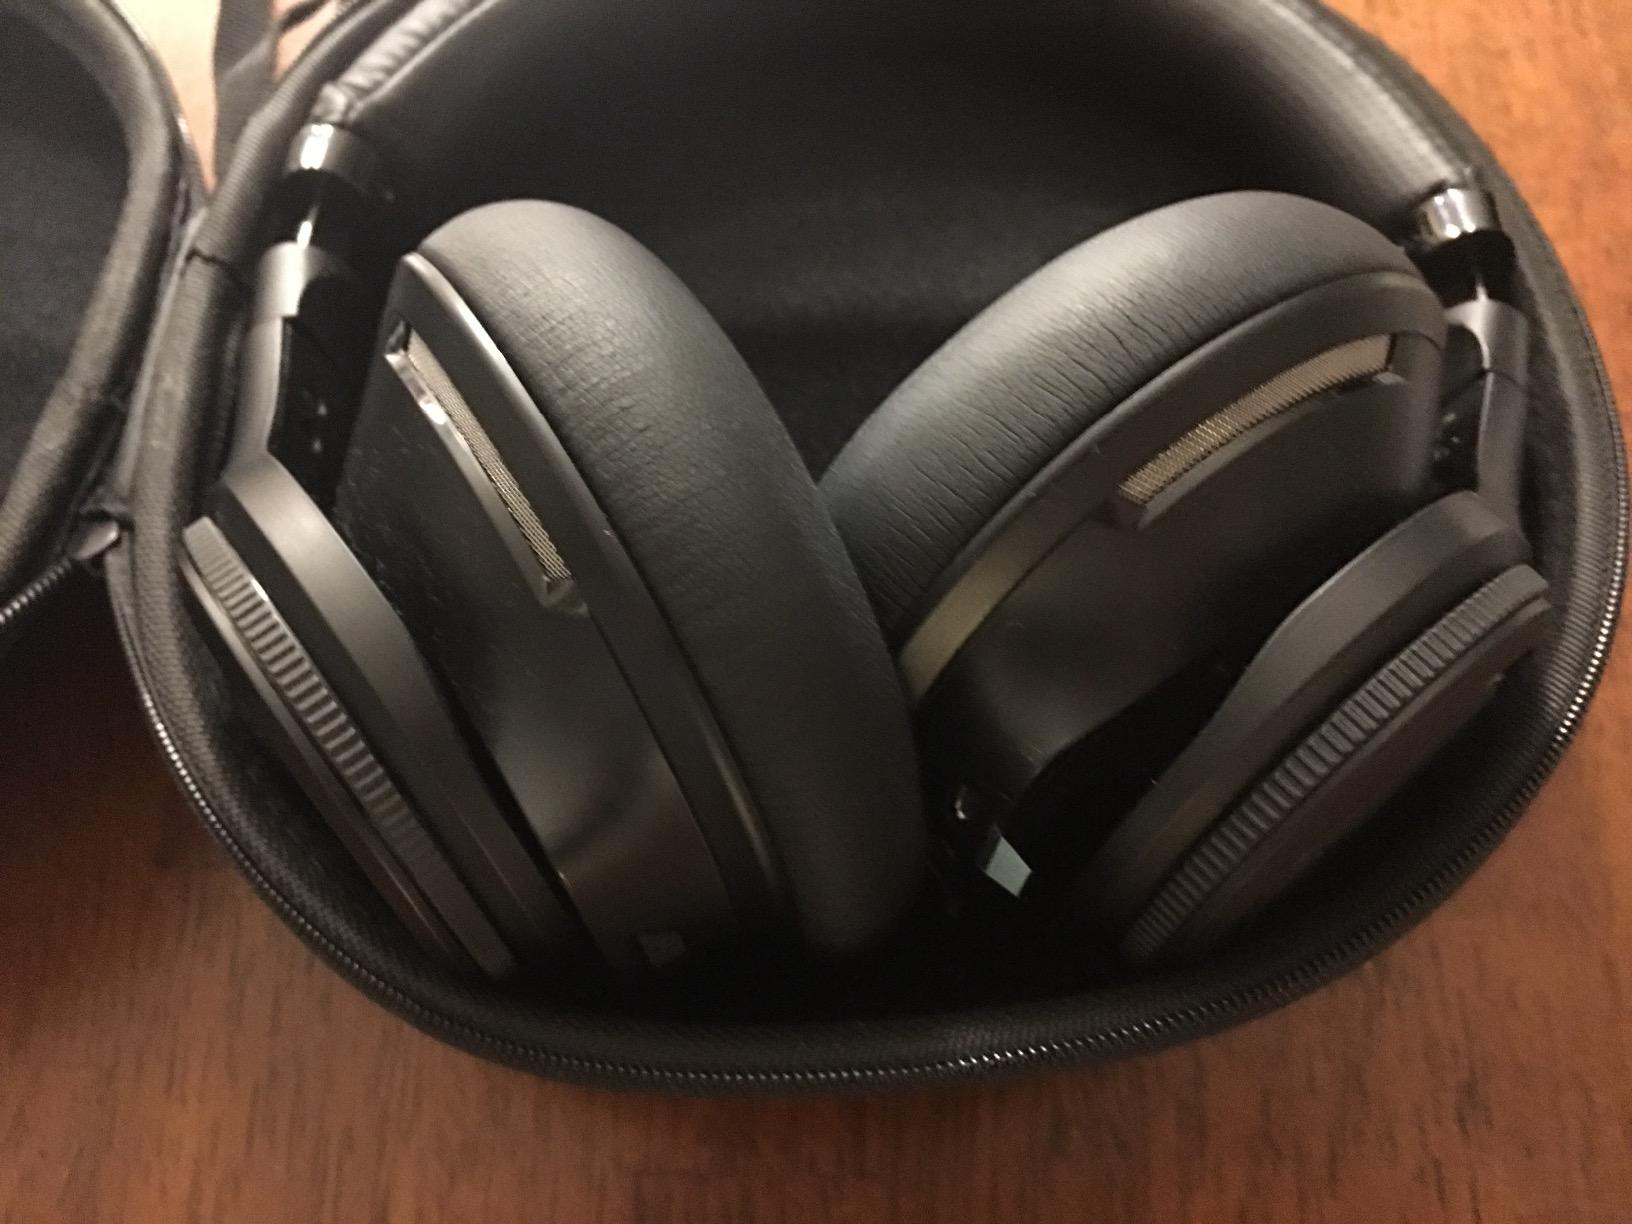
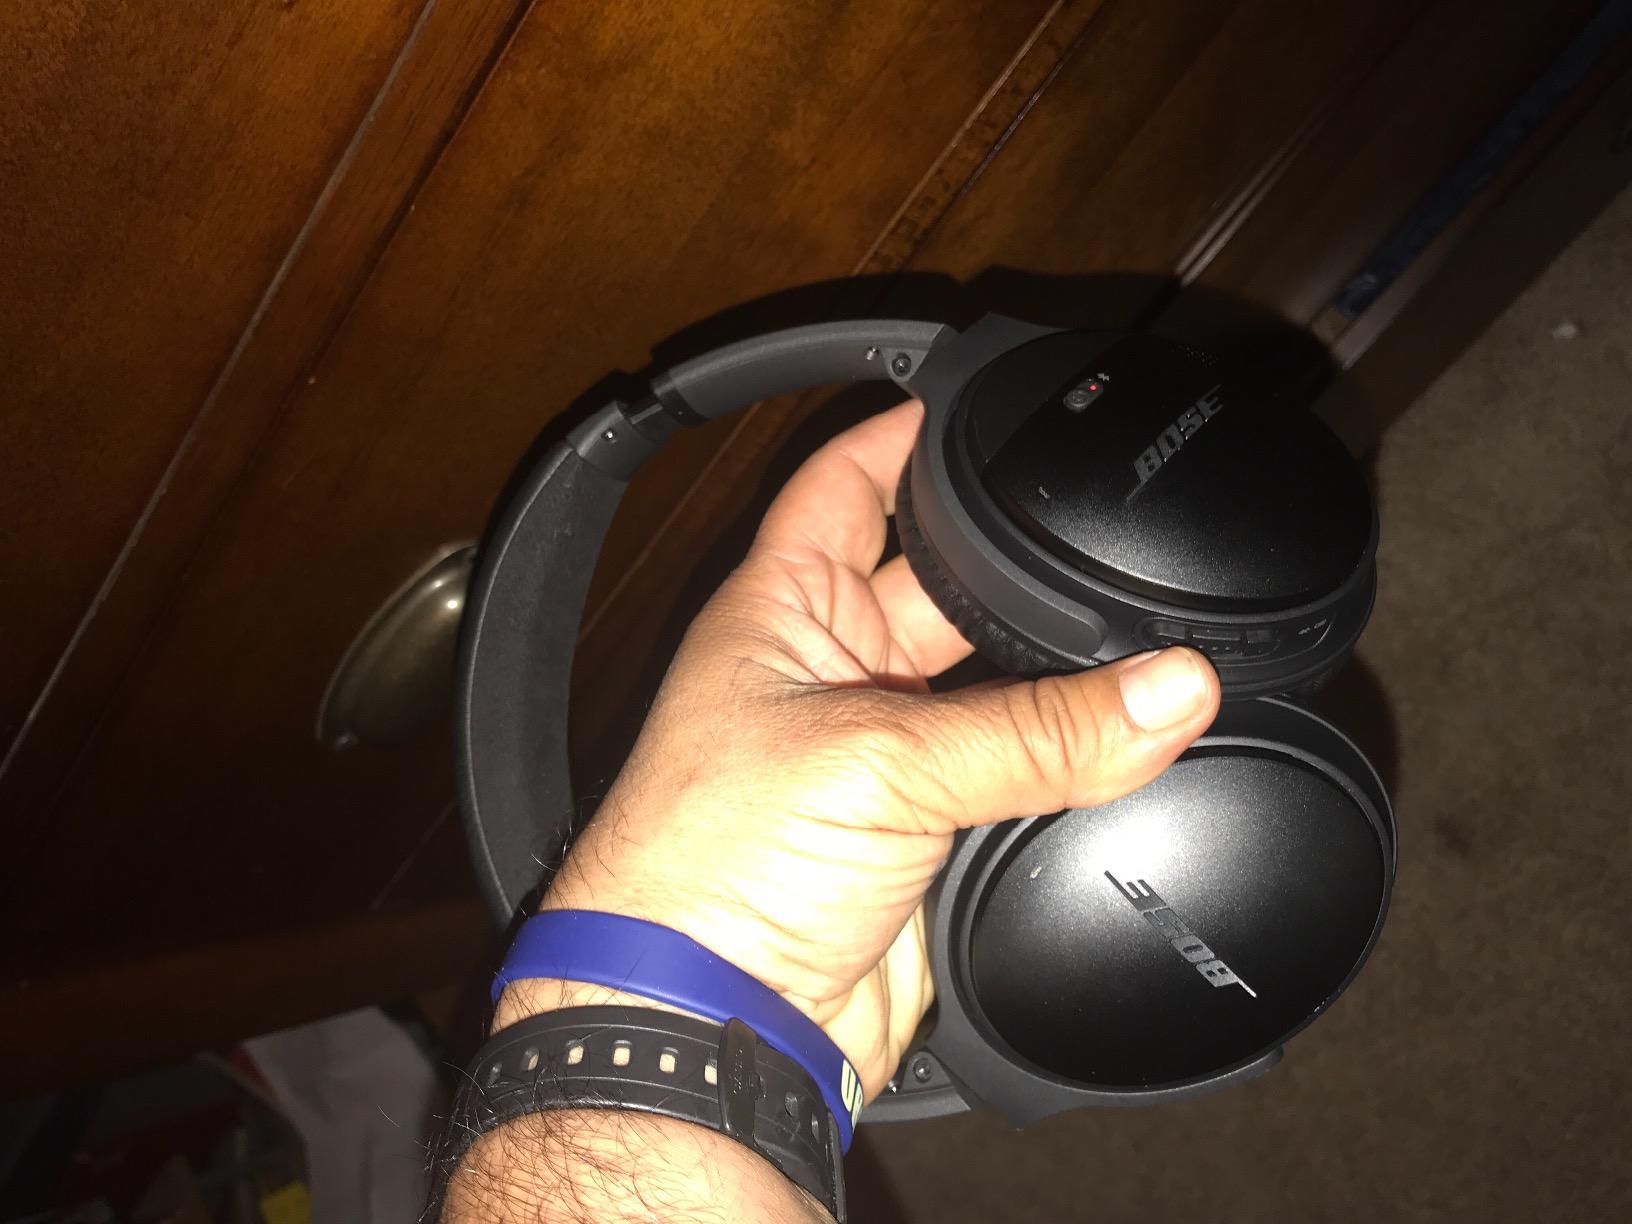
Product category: headphones
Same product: no